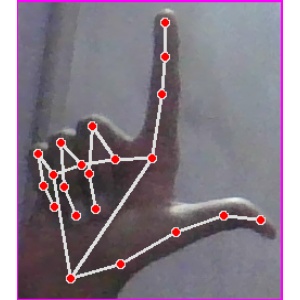
अक्षर: ल